Llyn Celyn

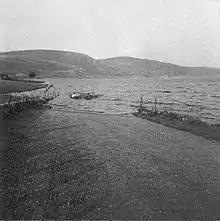
The old B4391 road, disappearing into the western end of Llyn Celyn, August 1965.

The building of the reservoir also contributed to the final closure of the Great Western Railway (GWR) branch line from Bala to Blaenau Ffestiniog. Passenger trains had ceased running in 1960, and the last freight train ran in 1961. The line was subsequently flooded by the lake, and the base of the dam also crosses it. Liverpool Council had in fact planned a railway diversion, but this was never built as the British Transport Commission had decided to close the line. As a result of this, Liverpool Council decided to contribute towards the cost of the new main road (the A4212, which was built across the pass from Bala to Trawsfynydd around the north side of the lake), and also towards the cost of a line linking the two stations in Blaenau Ffestiniog.